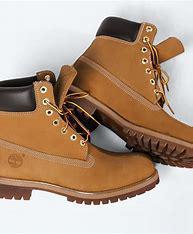
Brand: Timberland
Model: 6 Inch